Southern Hemisphere

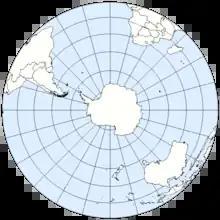
The Southern Hemisphere from above the South Pole

The Southern Hemisphere is the half (hemisphere) of Earth that is south of the equator. It contains all or part of five continents (the whole of Antarctica, the whole of Australia, about 90% of South America, about one-third of Africa, and some islands off the continental mainland of Asia) and four oceans (the whole Southern Ocean, the majority of the Indian Ocean, the South Atlantic Ocean, and the South Pacific Ocean), as well as New Zealand and most of the Pacific Islands in Oceania. Its surface is 80.9% water, compared with 60.7% water in the Northern Hemisphere, and it contains 32.7% of Earth's land.